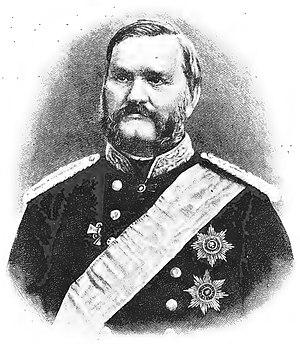
Dimitri Ivanovitch Jouravski est un physicien et ingénieur russe des chemins de fer. Il formula les premiers résultats sur la distribution des contraintes de cisaillement dans les poutres.